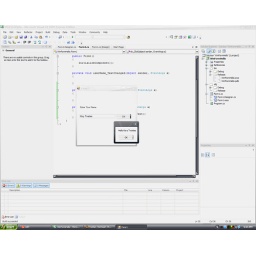
Just following along in the book and finished my first (very simple) windows app.